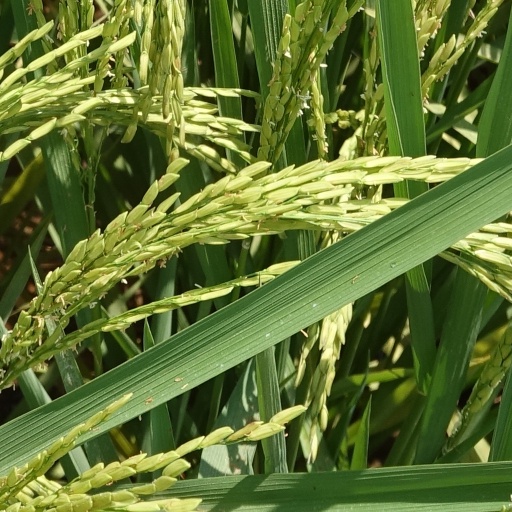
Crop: rice